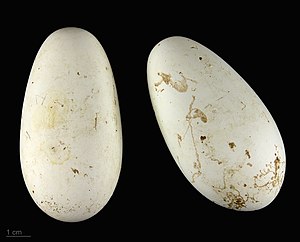
Hellig ibis
Threskiornis aethiopicus
Hellig ibis er en storkefugl, der lever i Afrika og det sydøstlige Irak.